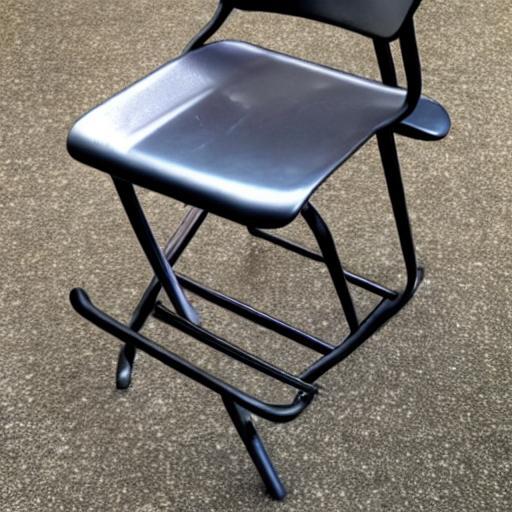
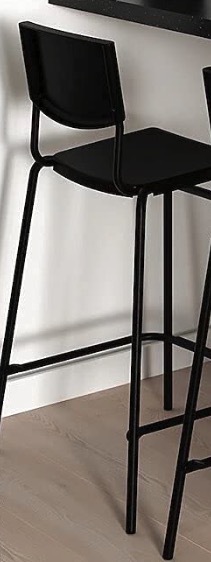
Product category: stool
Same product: no